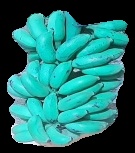
Variety: elakki-bale
Grade: grade3